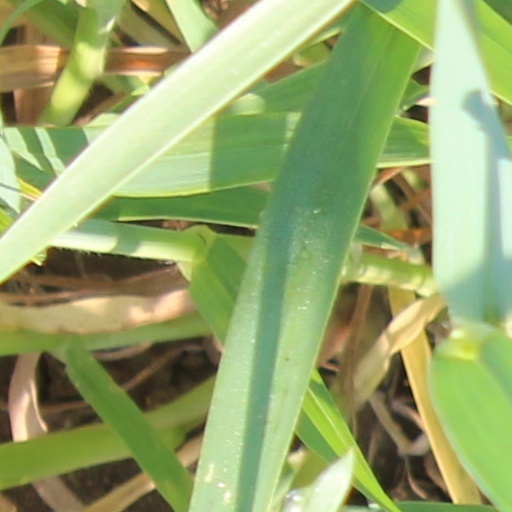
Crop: wheat